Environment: real
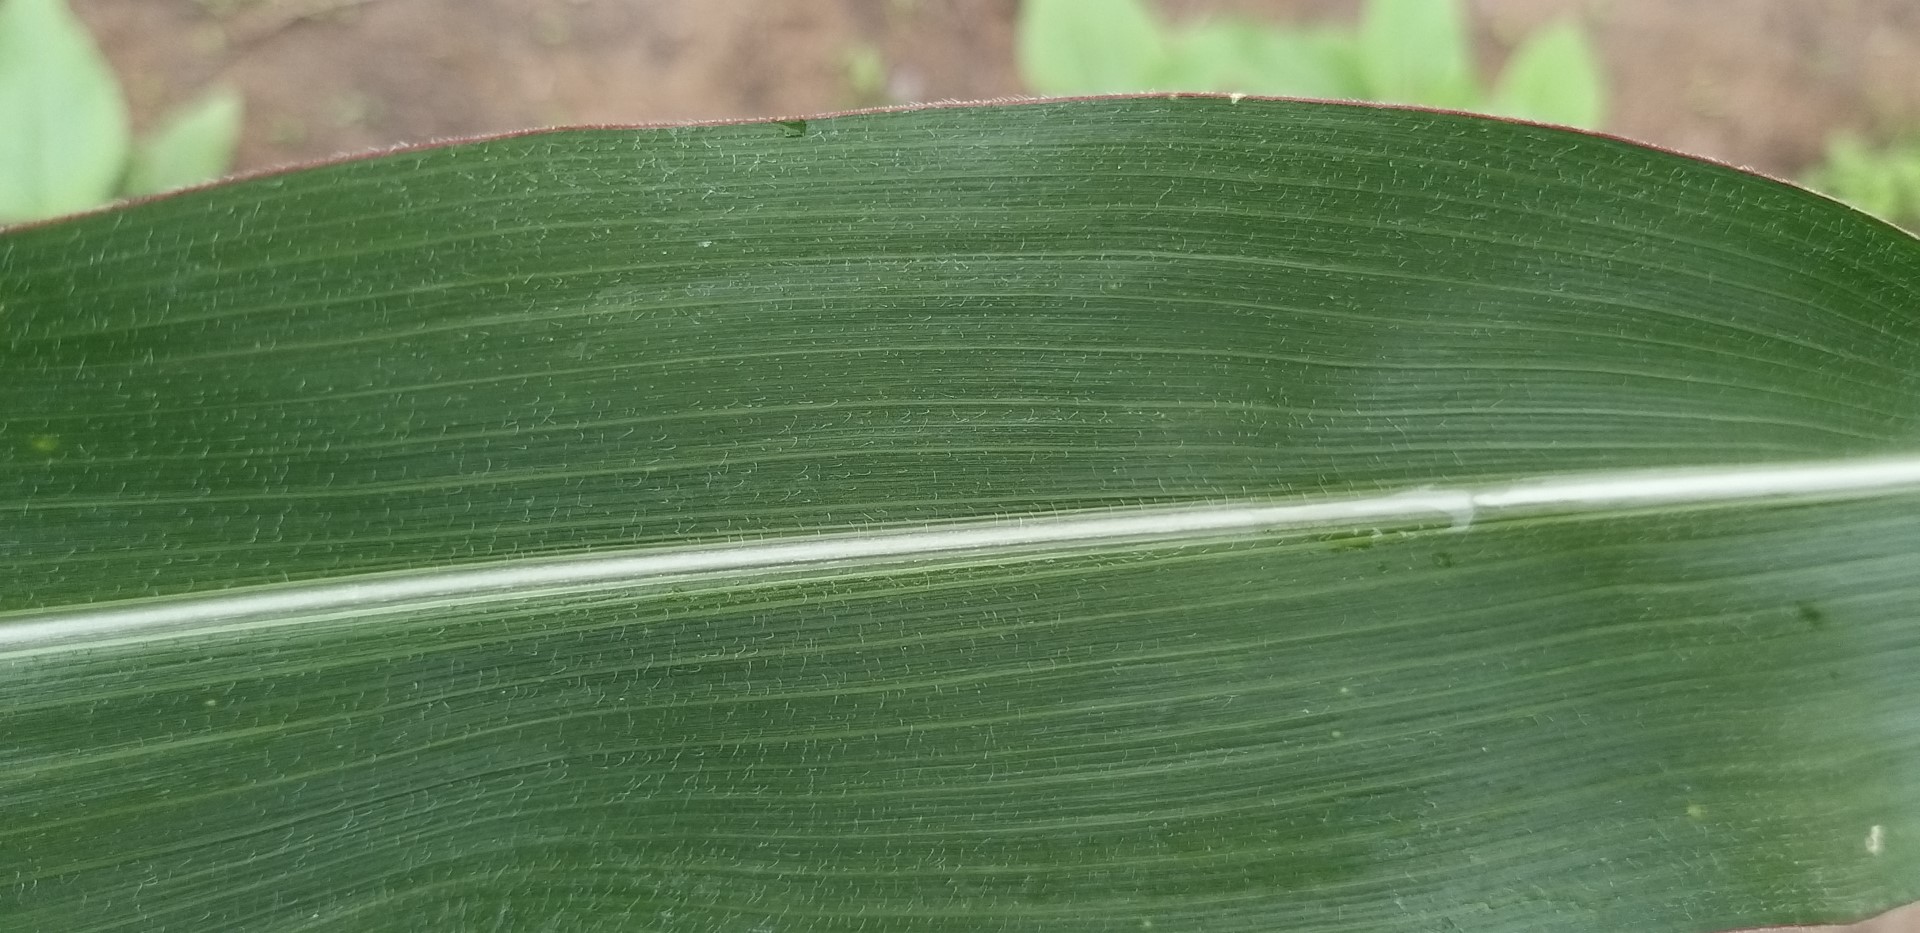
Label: healthy